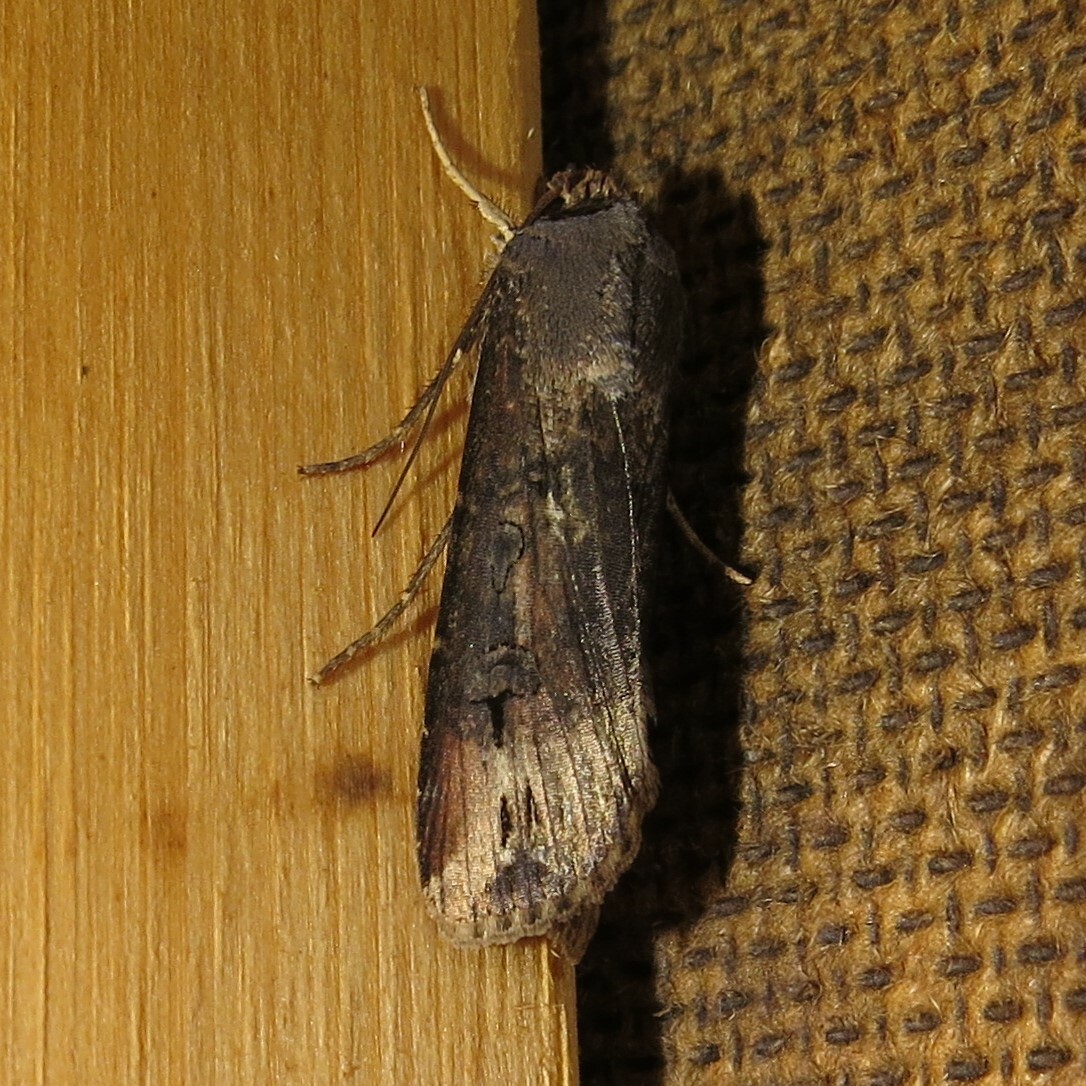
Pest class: cutworms